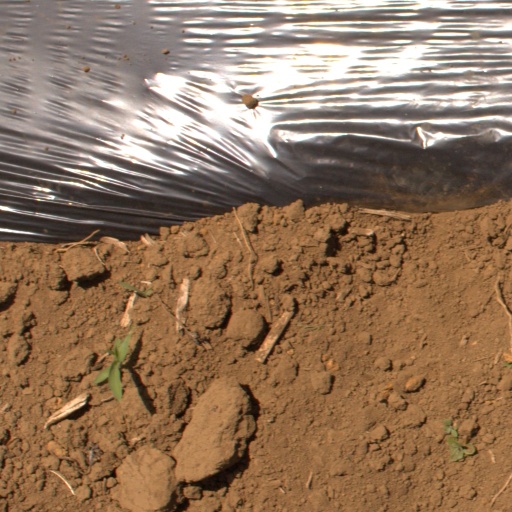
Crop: Jerusalem artichoke